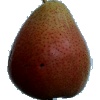
Label: Pear Forelle 1